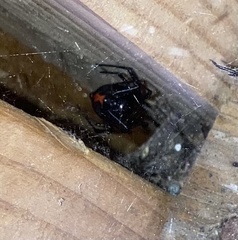
Species: Lactrodectus_hesperus